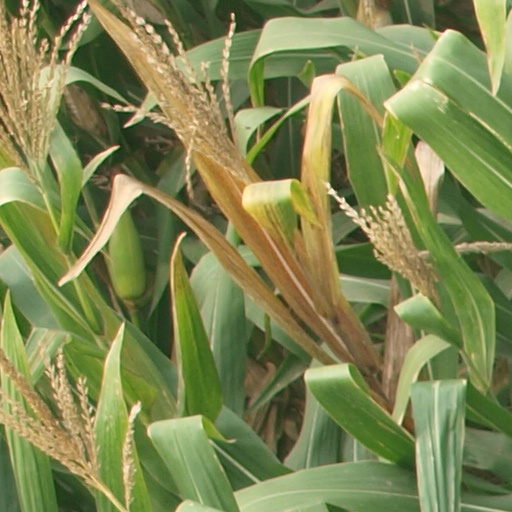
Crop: maize; corn